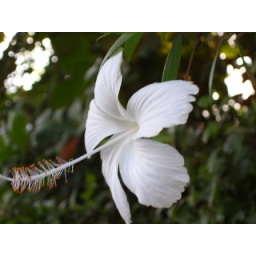
Simple and beautiful flower at my home in Aurangabad